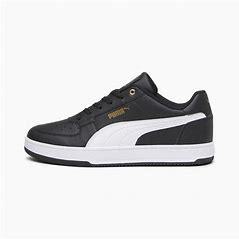
Brand: Puma
Model: Caven